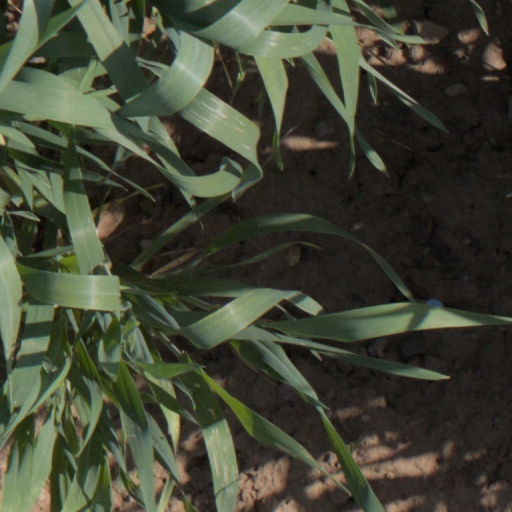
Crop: wheat